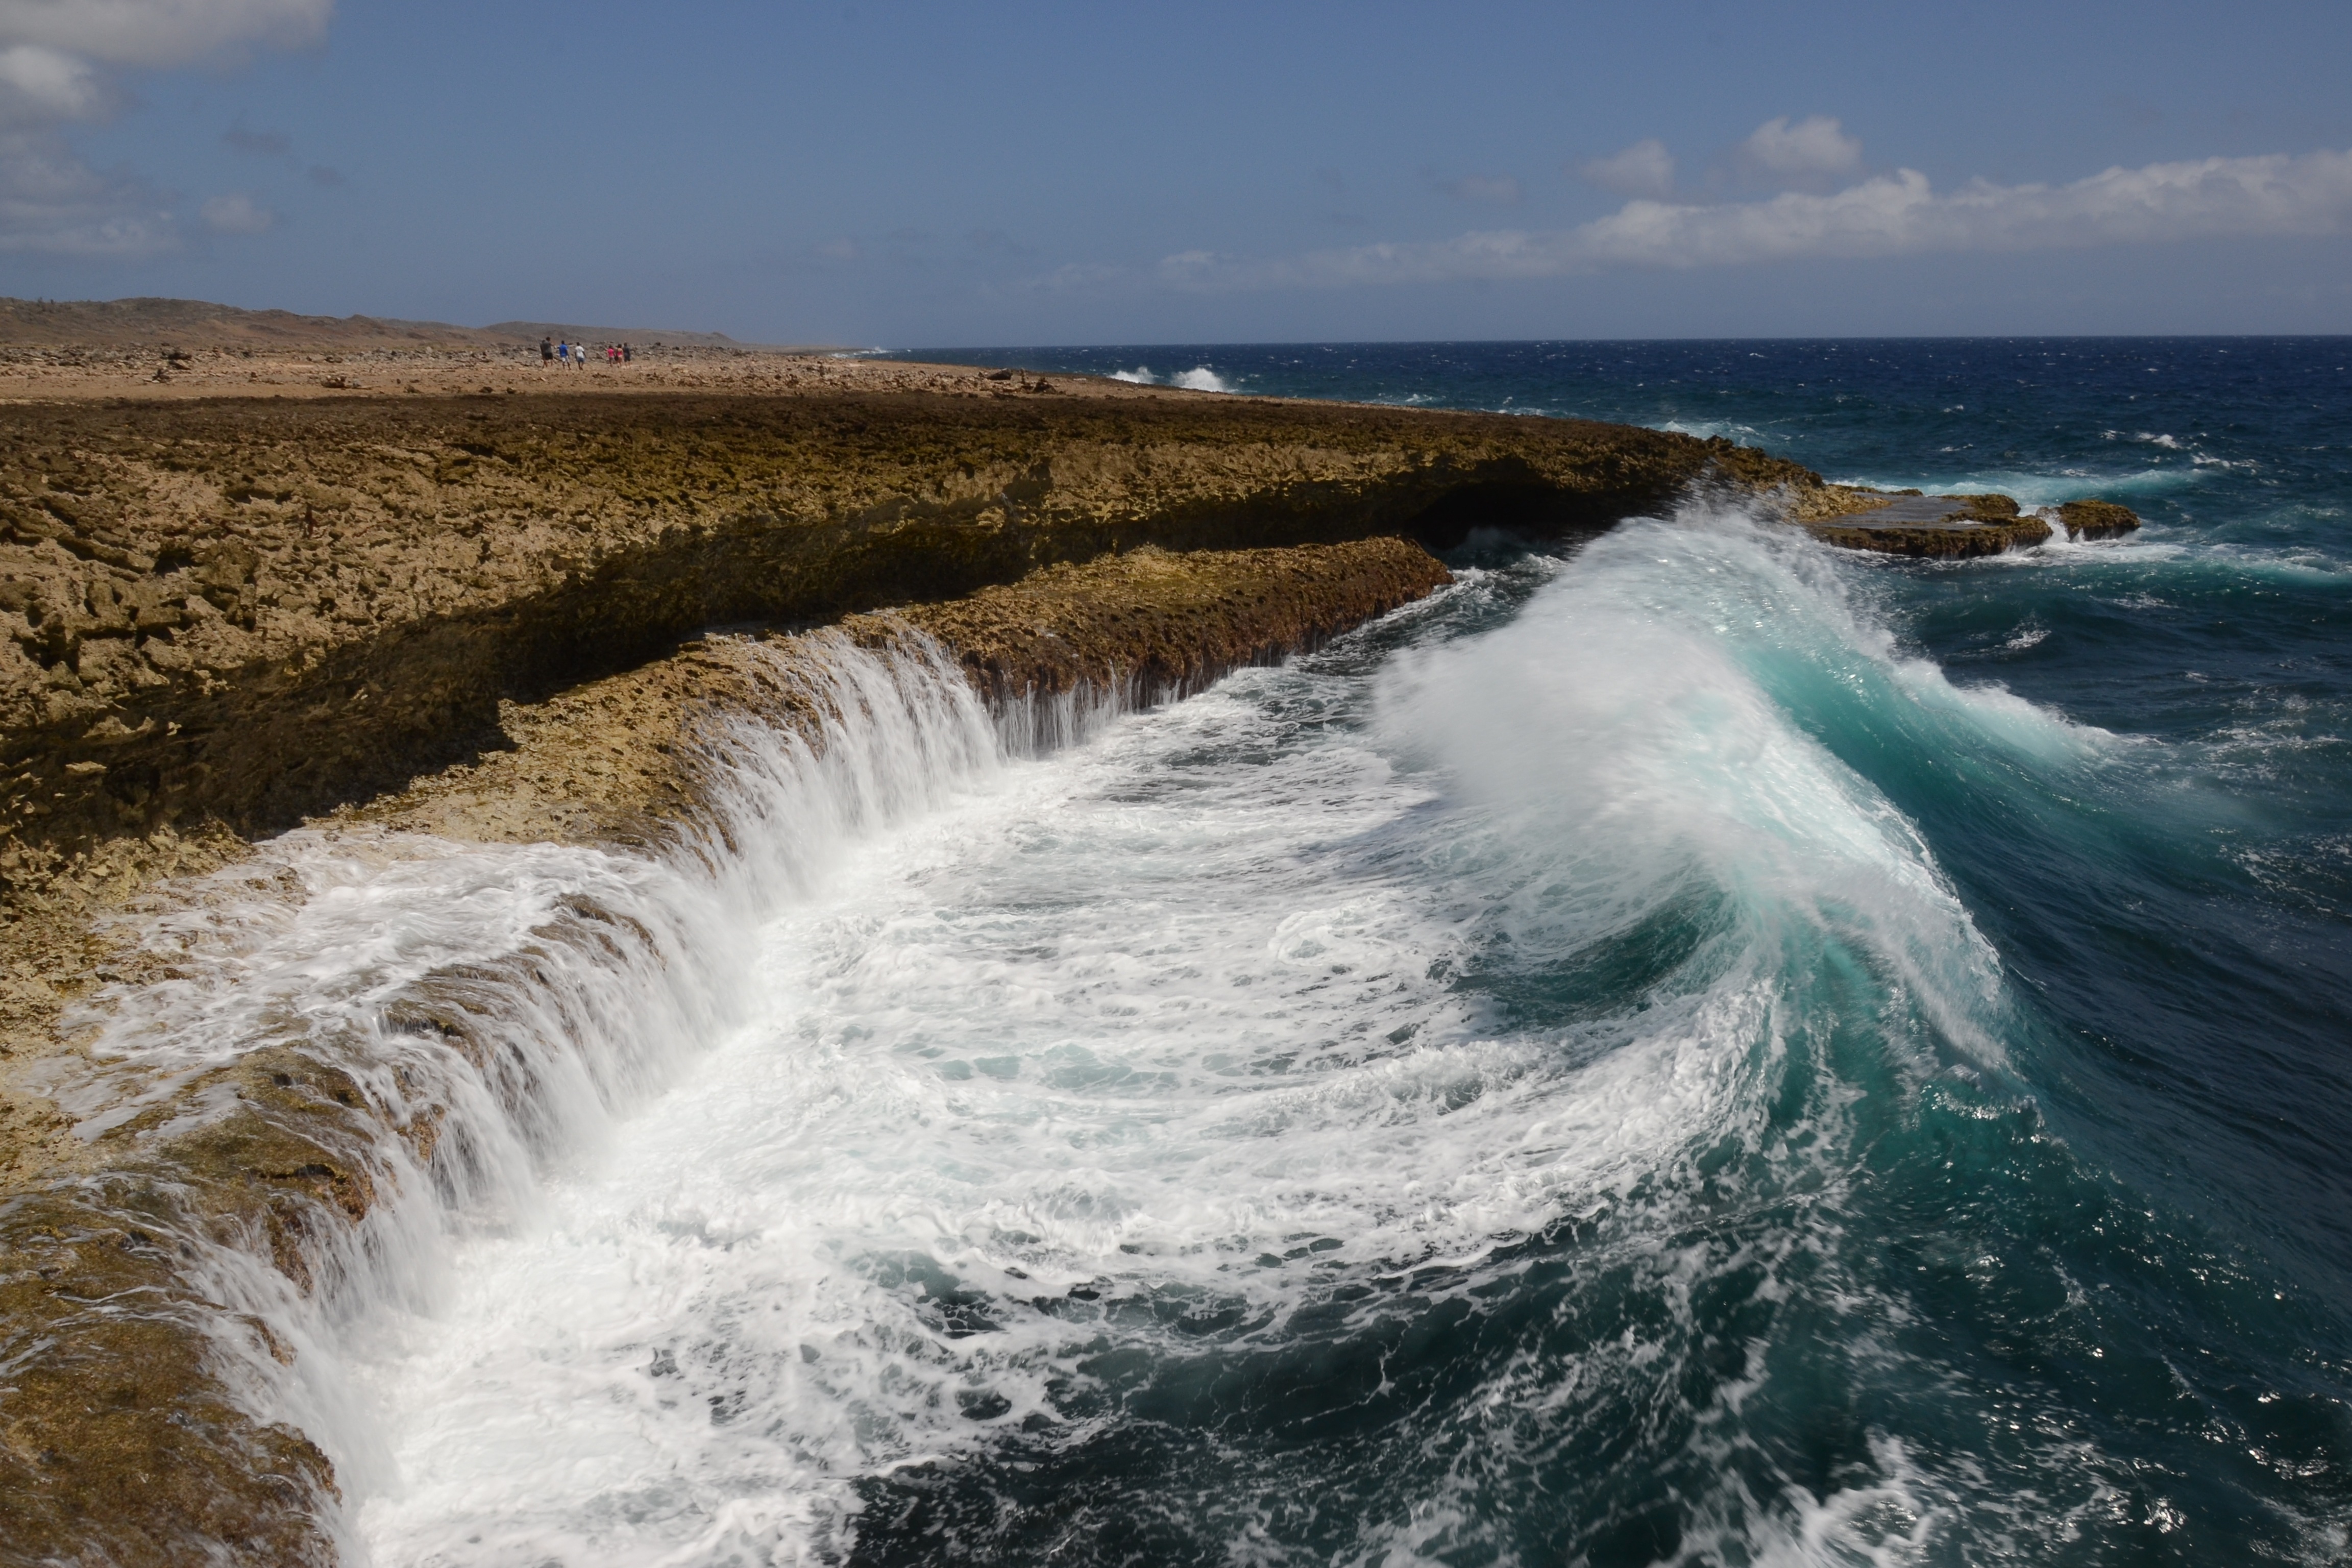
sea, coast, water, nature, ocean, shore, wave, rapid, rugged, terrain, golf, body of water, blue sky, wind wave